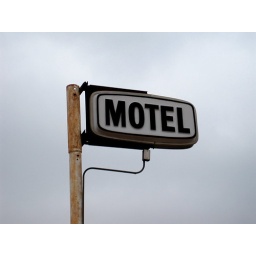
Motel sign, Merkel, Texas. A closeup of the sign against the gray skies of a winter day in Merkel.